Bougainville-class aviso

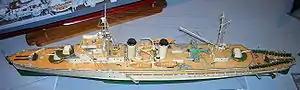
Model of at the Musée de la Marine de Paris

The "Bougainville"-class ships were armed with three 40-caliber Canon de Mle 1927 guns in single mounts, one superfiring pair forward of the superstructure and the third gun atop the aft superstructure. The mounts had a range of elevation from -10° to +28°, which gave the gun a range of at maximum elevation. They fired projectiles at a muzzle velocity of at a rate of five to six rounds per minute. The fore and aft magazines had a total capacity of 785 shells. The ships were fitted with a "Mle 1932" coincidence rangefinder that fed data to the "type aviso" mechanical fire-control computer.